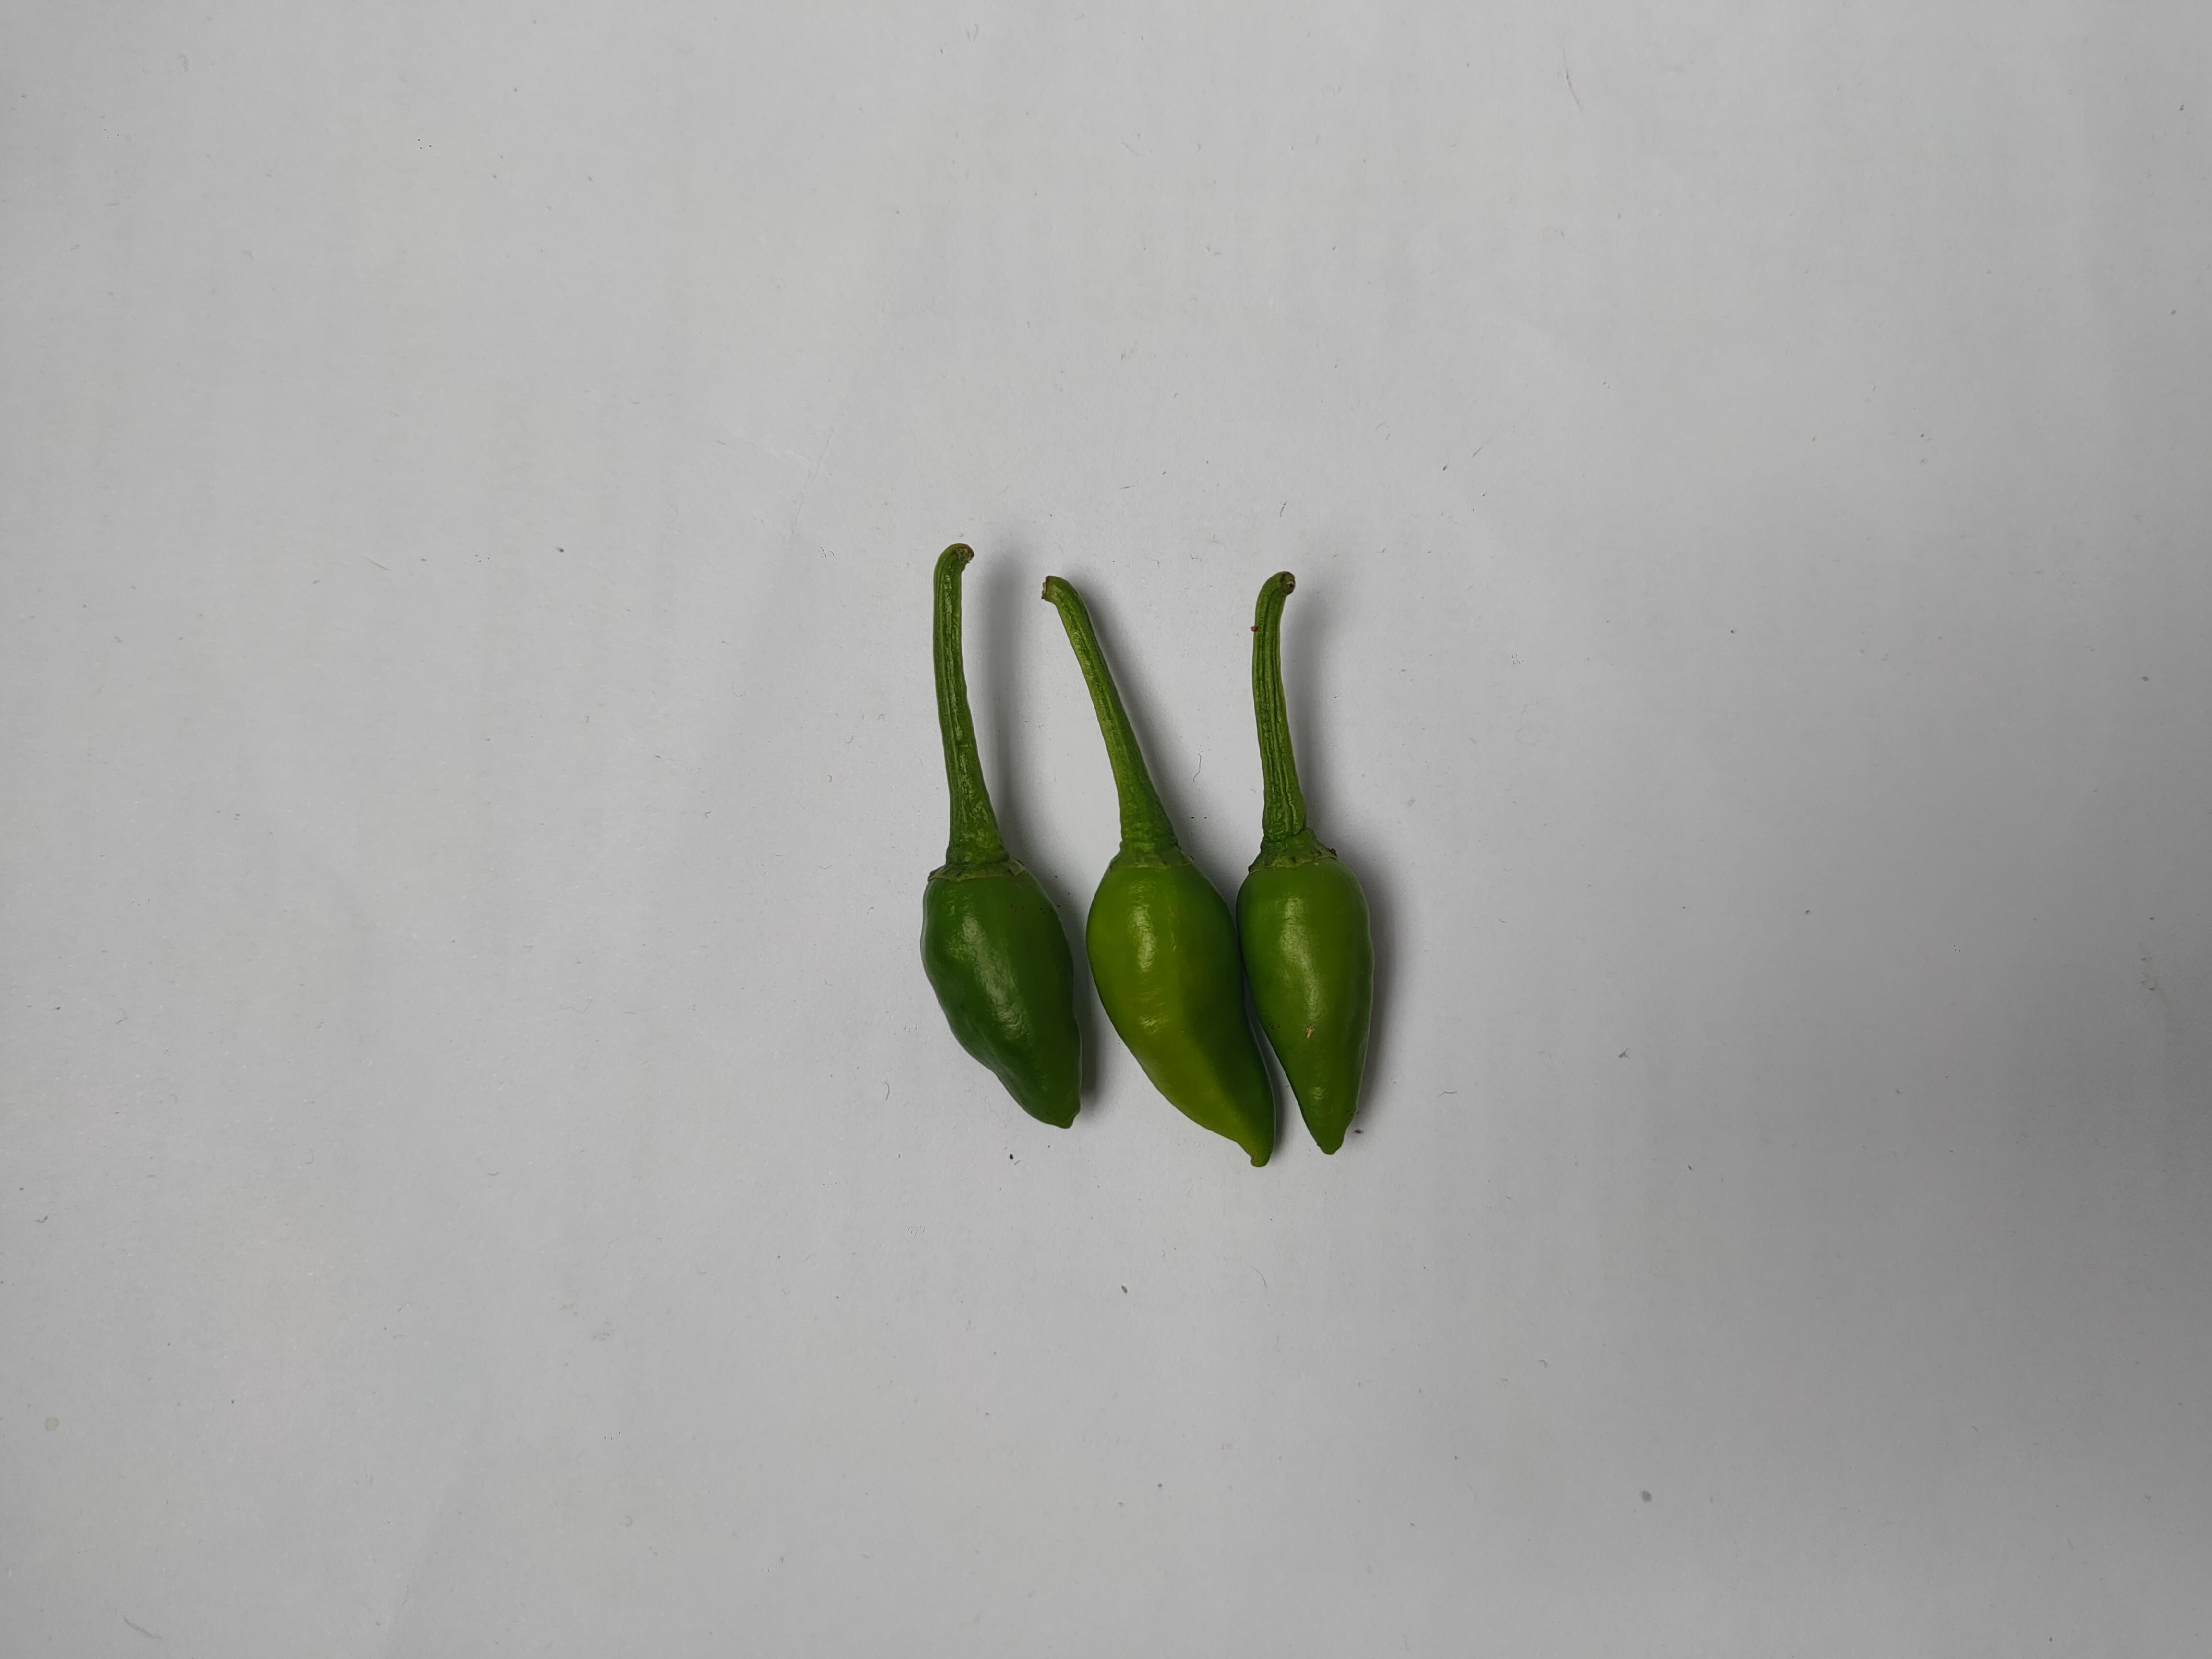
Label: Green Chili